Sandy Tung

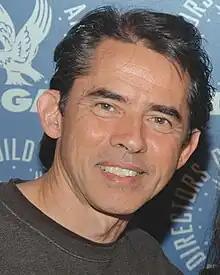
Sandy Tung

Sandy Tung is an American independent film director, writer and producer. He was born on Staten Island, New York. He received an MFA in filmmaking from New York University. His feature films include "A Marriage" (1983), "Across the Tracks" (1991), "Confessions of a Sexist Pig" (1998), "" (1999), "" (2004), "Saving Shiloh" (2006), and "Alice Upside Down" (2008). Tung was also the first director of Asian American descent to receive the prestigious Directors Guild of America Award for his direction of the CBS Schoolbreak Special, "The Day the Senior Class Got Married" (1985).